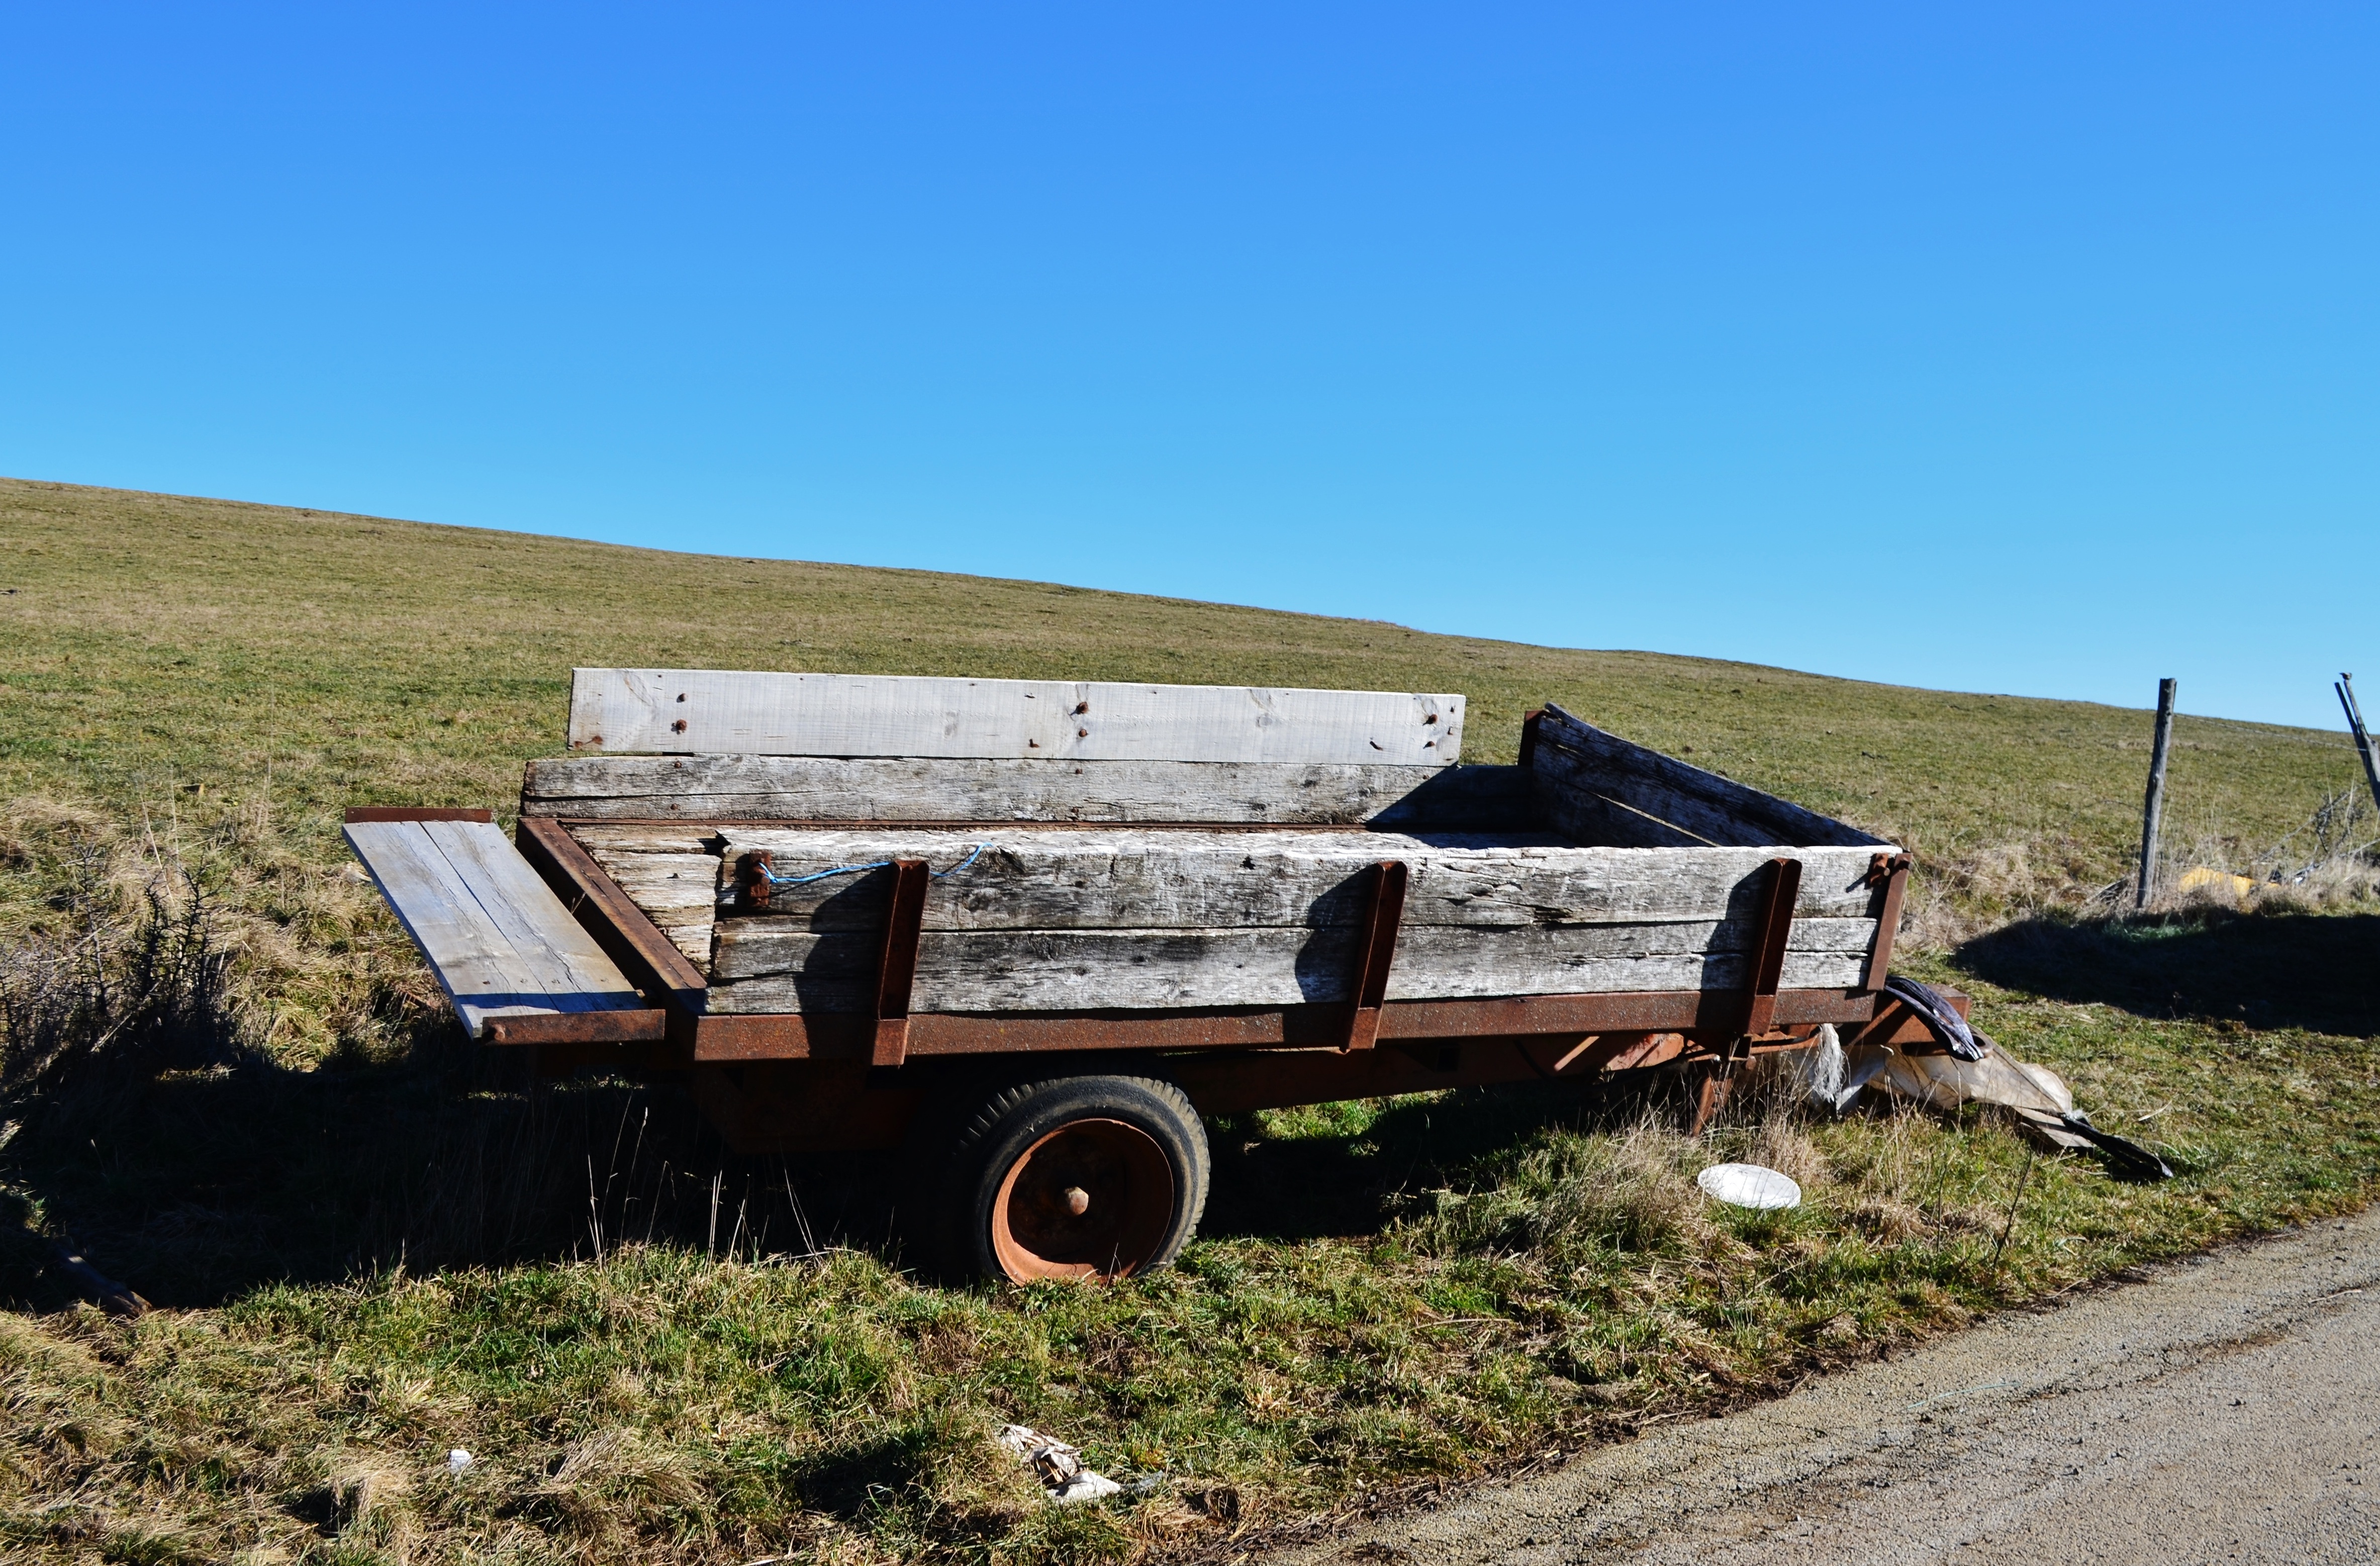
landscape, field, farm, transport, vehicle, agriculture, farms, fields, rural area